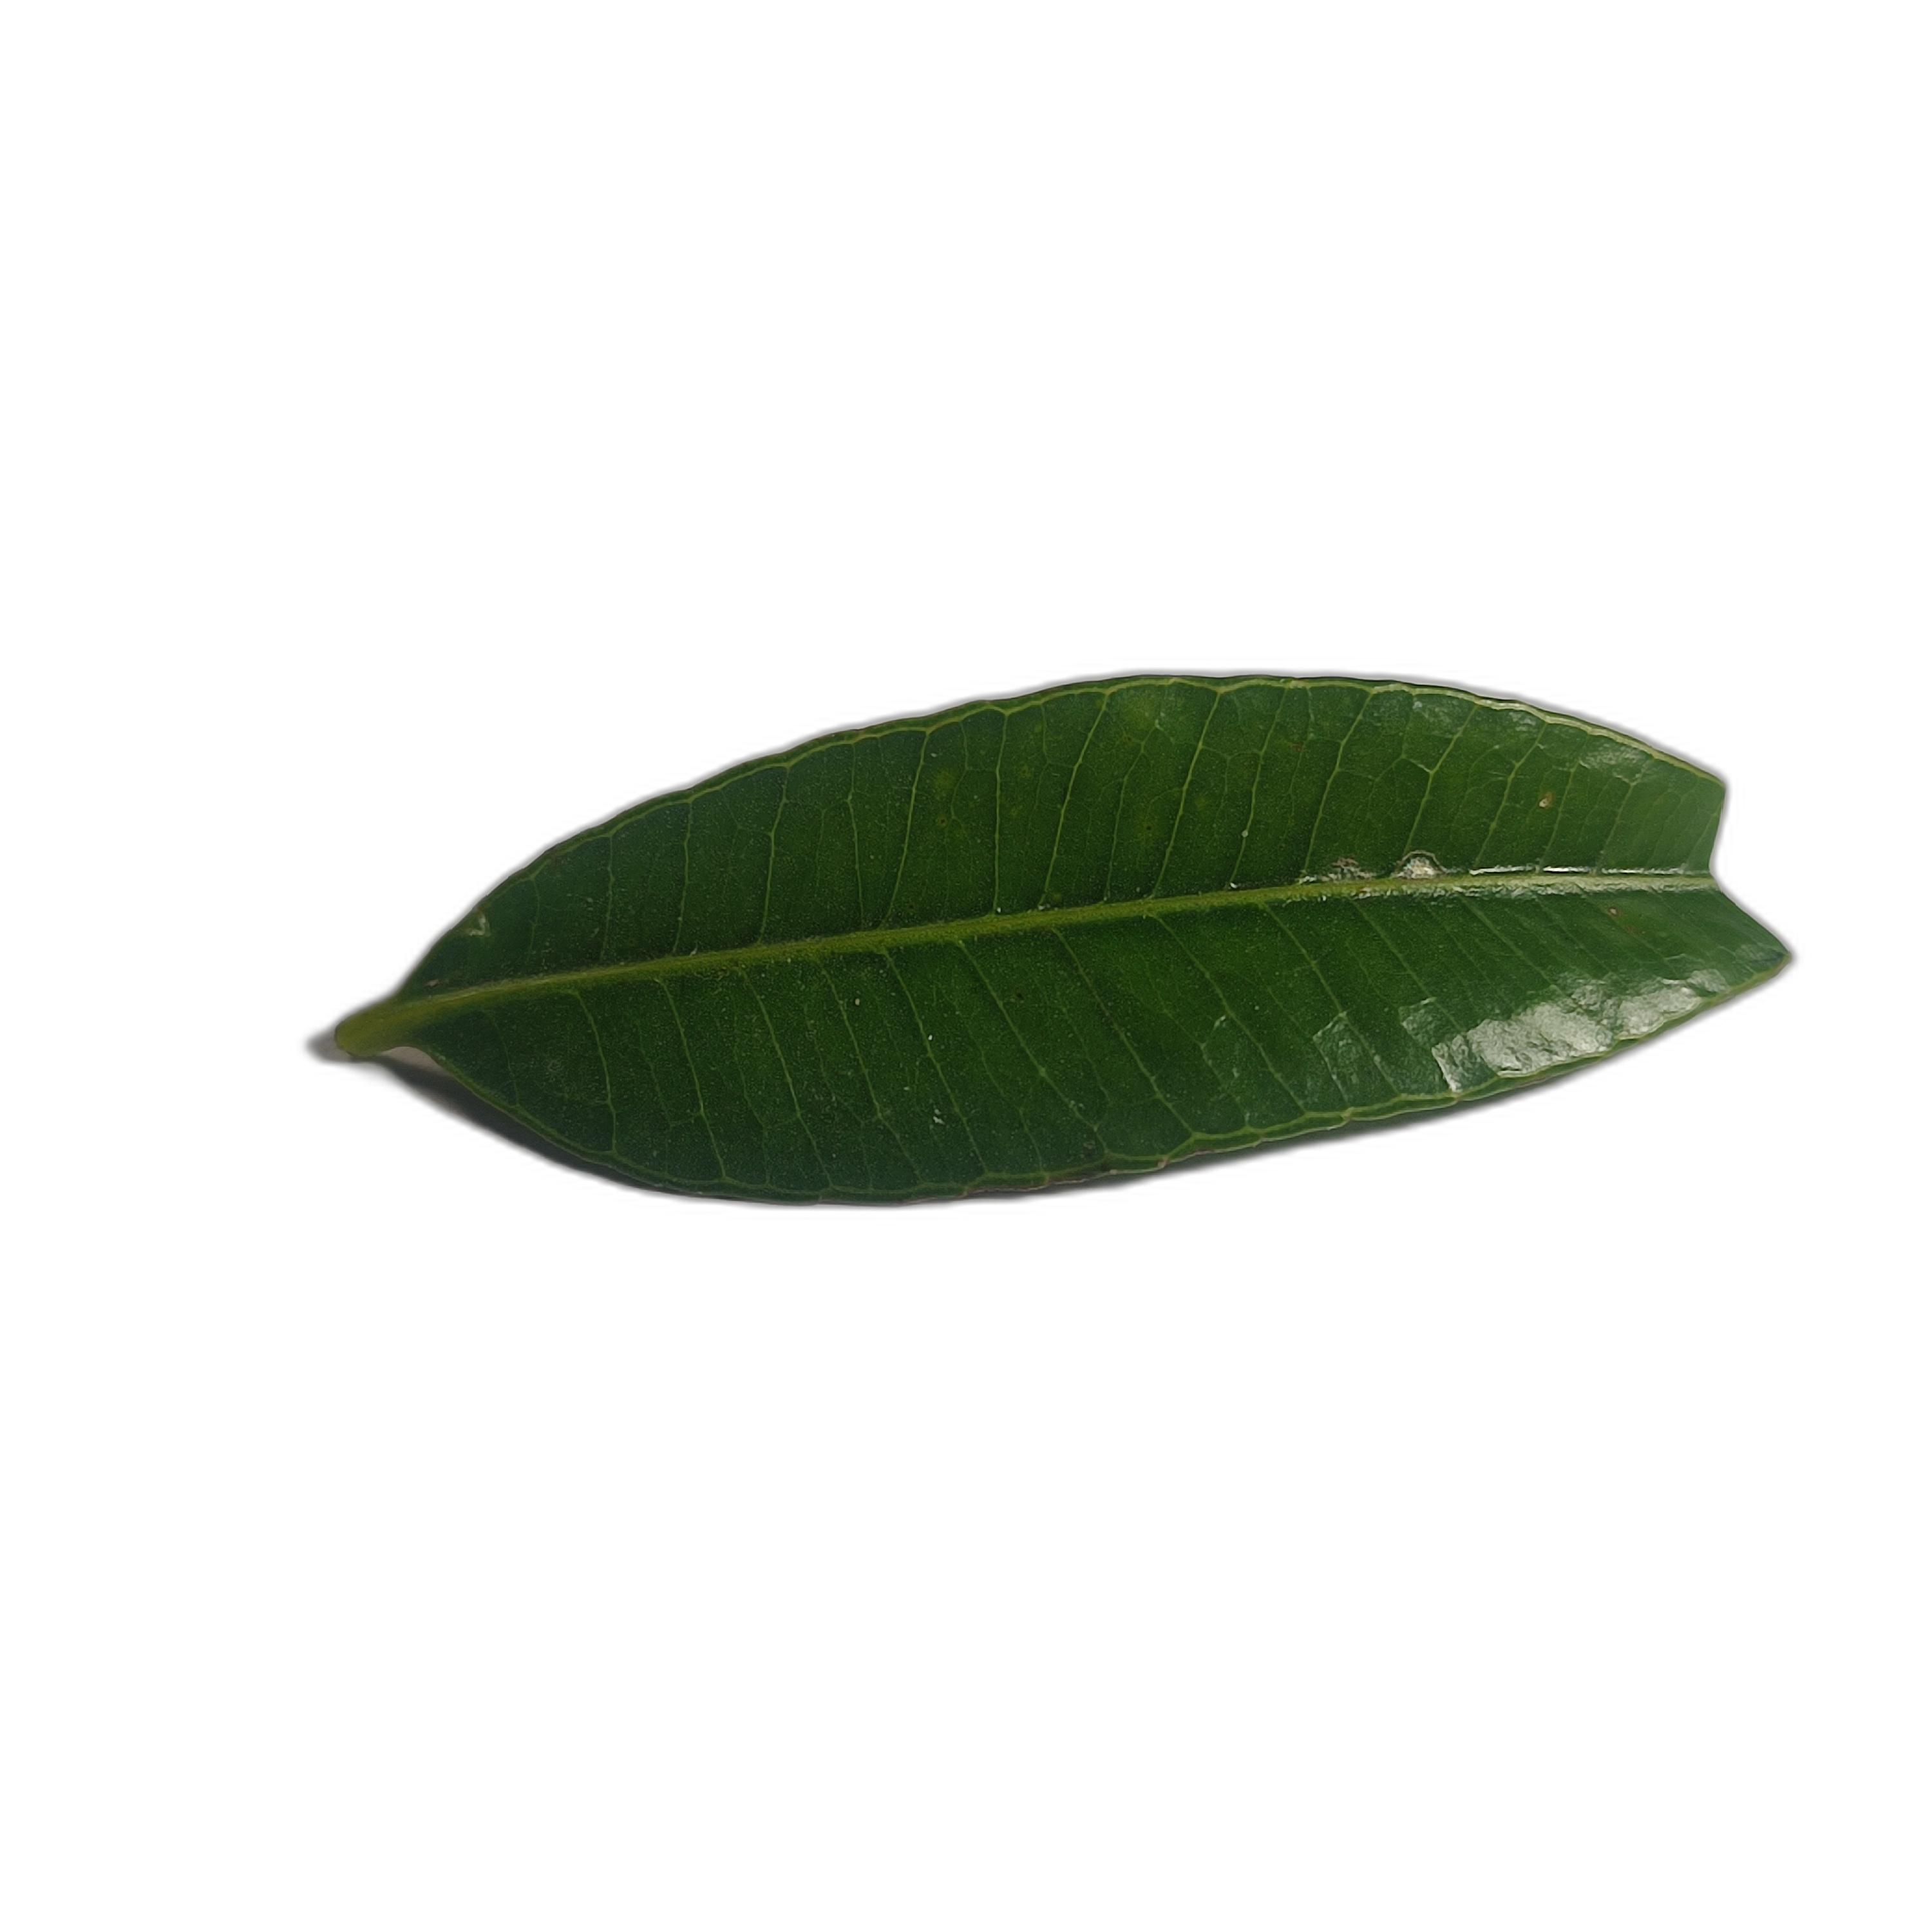
Label: healthy